Buffalo AKG Art Museum

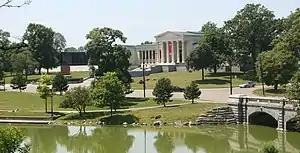
View of Albright–Knox Art Gallery from Delaware Park

The Buffalo AKG Art Museum has long operated not by collecting artists' work in depth, but by trying to acquire key works. The gallery's collection includes works spanning Impressionistic and Post-Impressionistic styles by artists of the nineteenth century such as Paul Gauguin, Edgar Degas, Berthe Morisot, Claude Monet, and Vincent van Gogh.